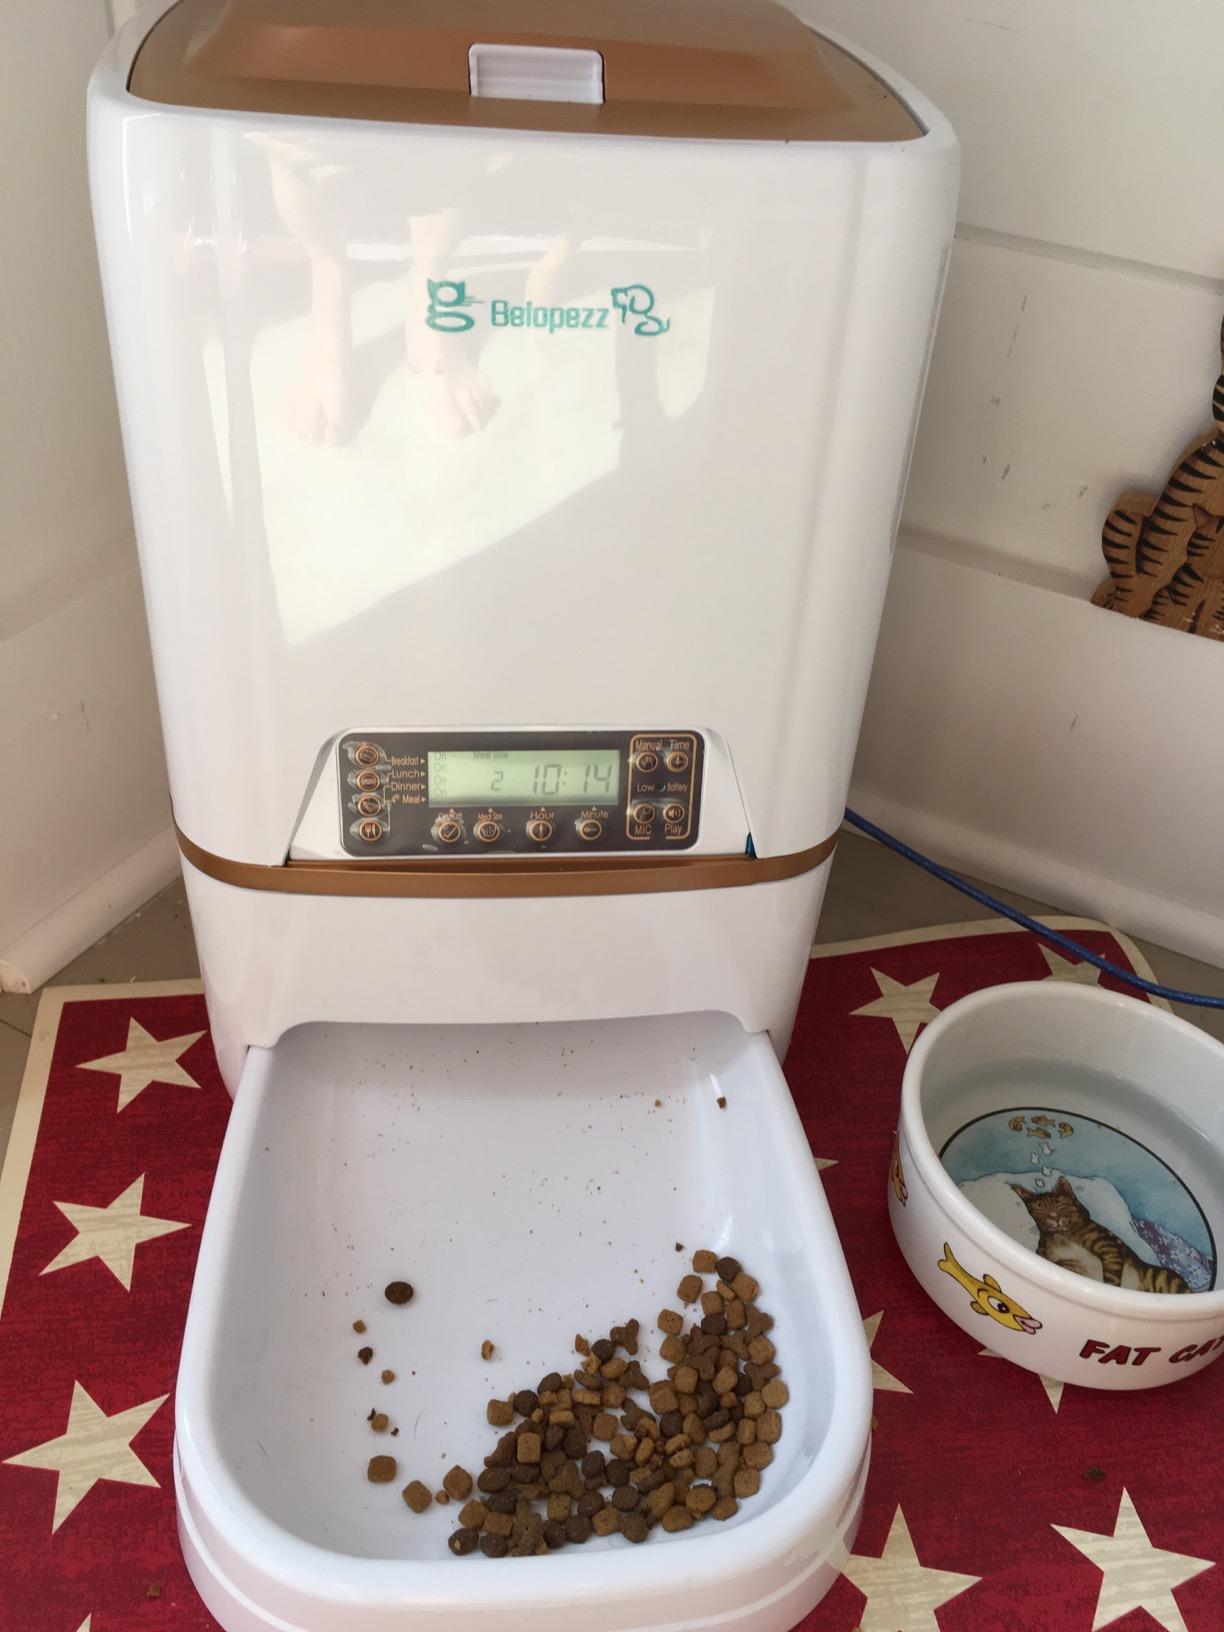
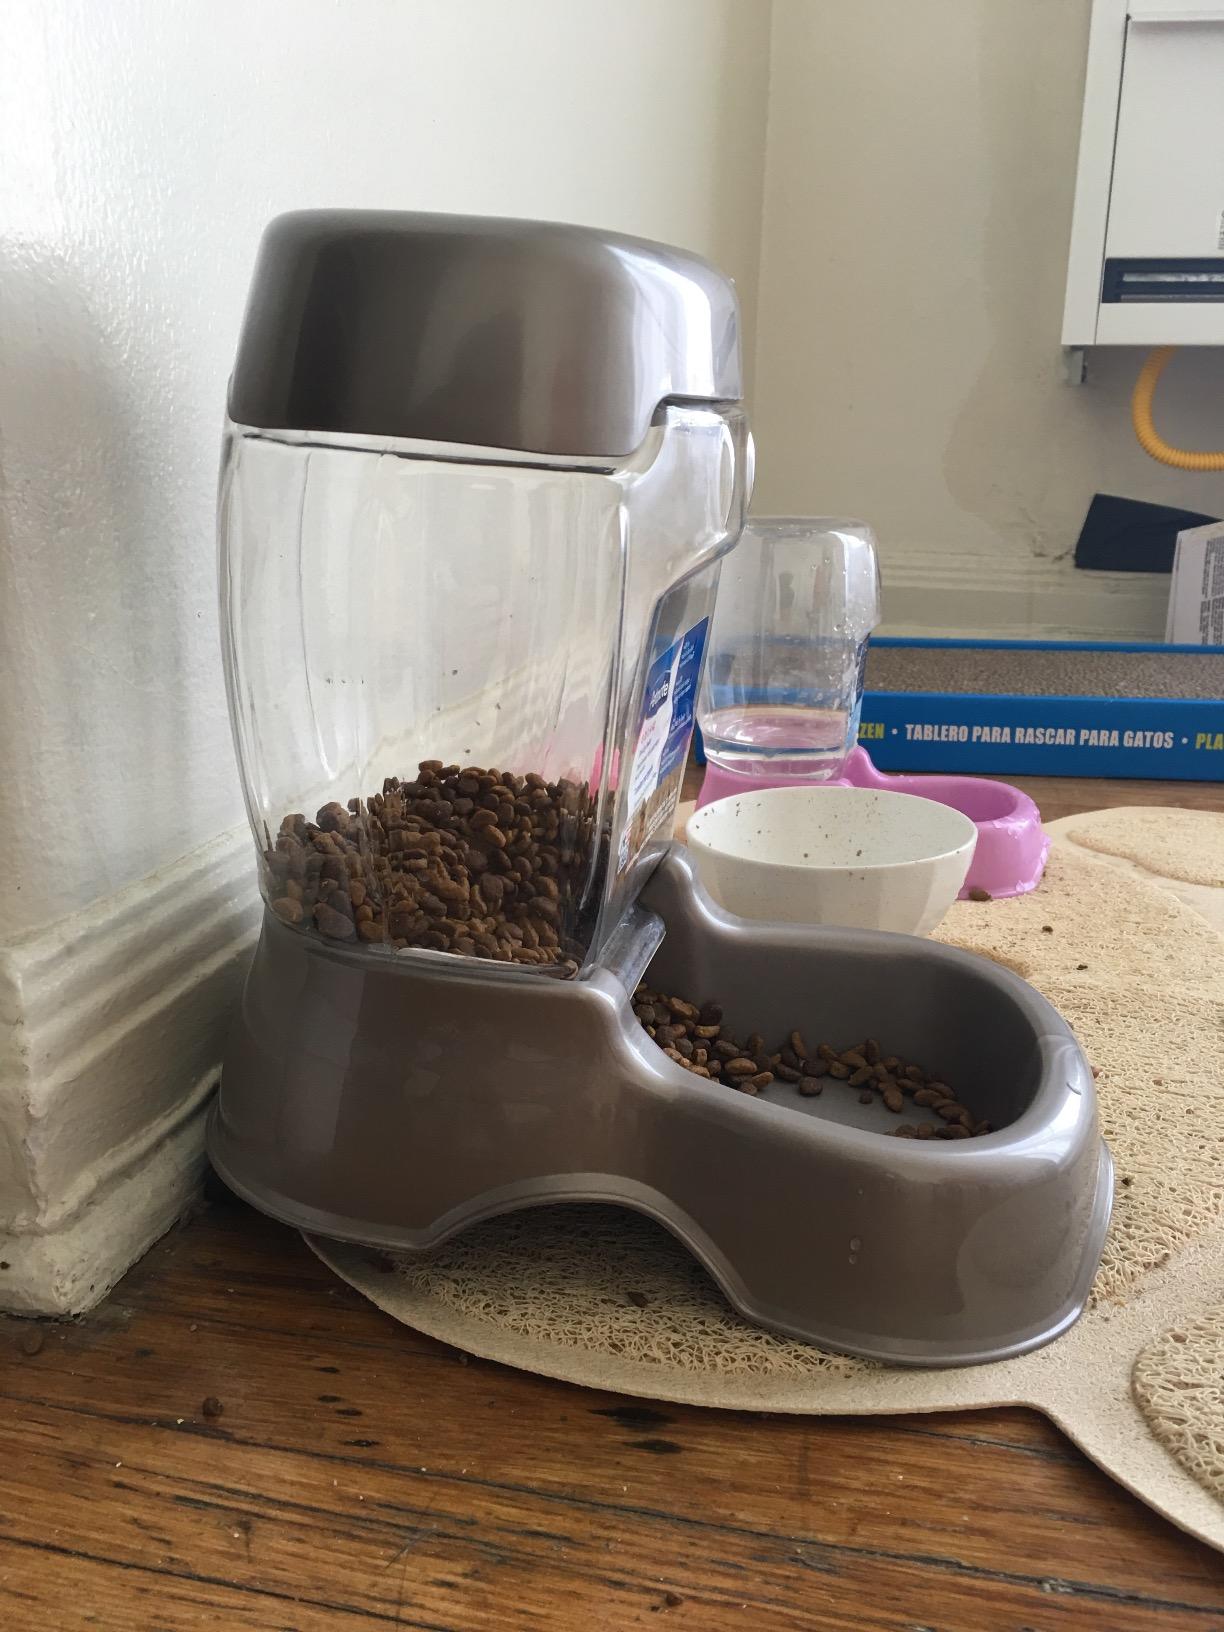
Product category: items_feeder
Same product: no